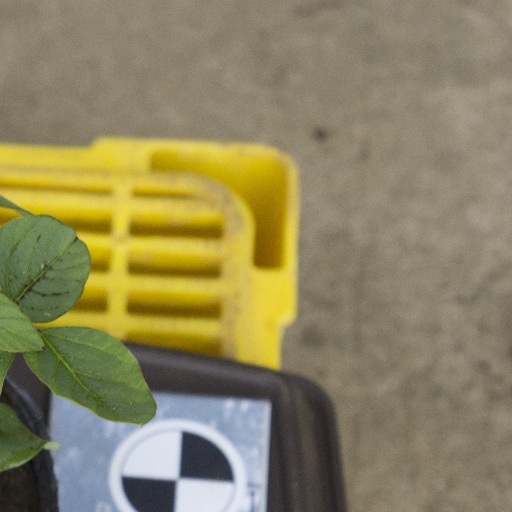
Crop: soybean